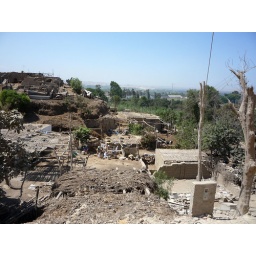
Thatched roof houses in the poorer area of the village... all the houses are packed in tight in this area.